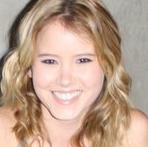
Age: 16